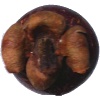
Label: Mangostan 1